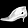
Label: Ankle boot